Dropped ceiling

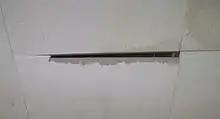
A panel broken from removal. The panel to the upper right shows the characteristic brown stain from saturation with water (roof or pipe leak).

One potential disadvantage with this ceiling system is reduced headroom. Clearance is required between the grid and any pipes or duct work above to install the ceiling tiles and light fixtures. In general, a minimum clearance of is often needed between the lowest obstruction and the level of the ceiling grid. A direct-mount grid may work for those who want the convenience of a dropped ceiling but have limited headroom. Stretch ceiling supports require less than 25 mm (1 in) of vertical space, and no space is required for tiles to be lifted out with a stretch ceiling, but a greater clearance space may be chosen to allow room for MEC or for aesthetic reasons.